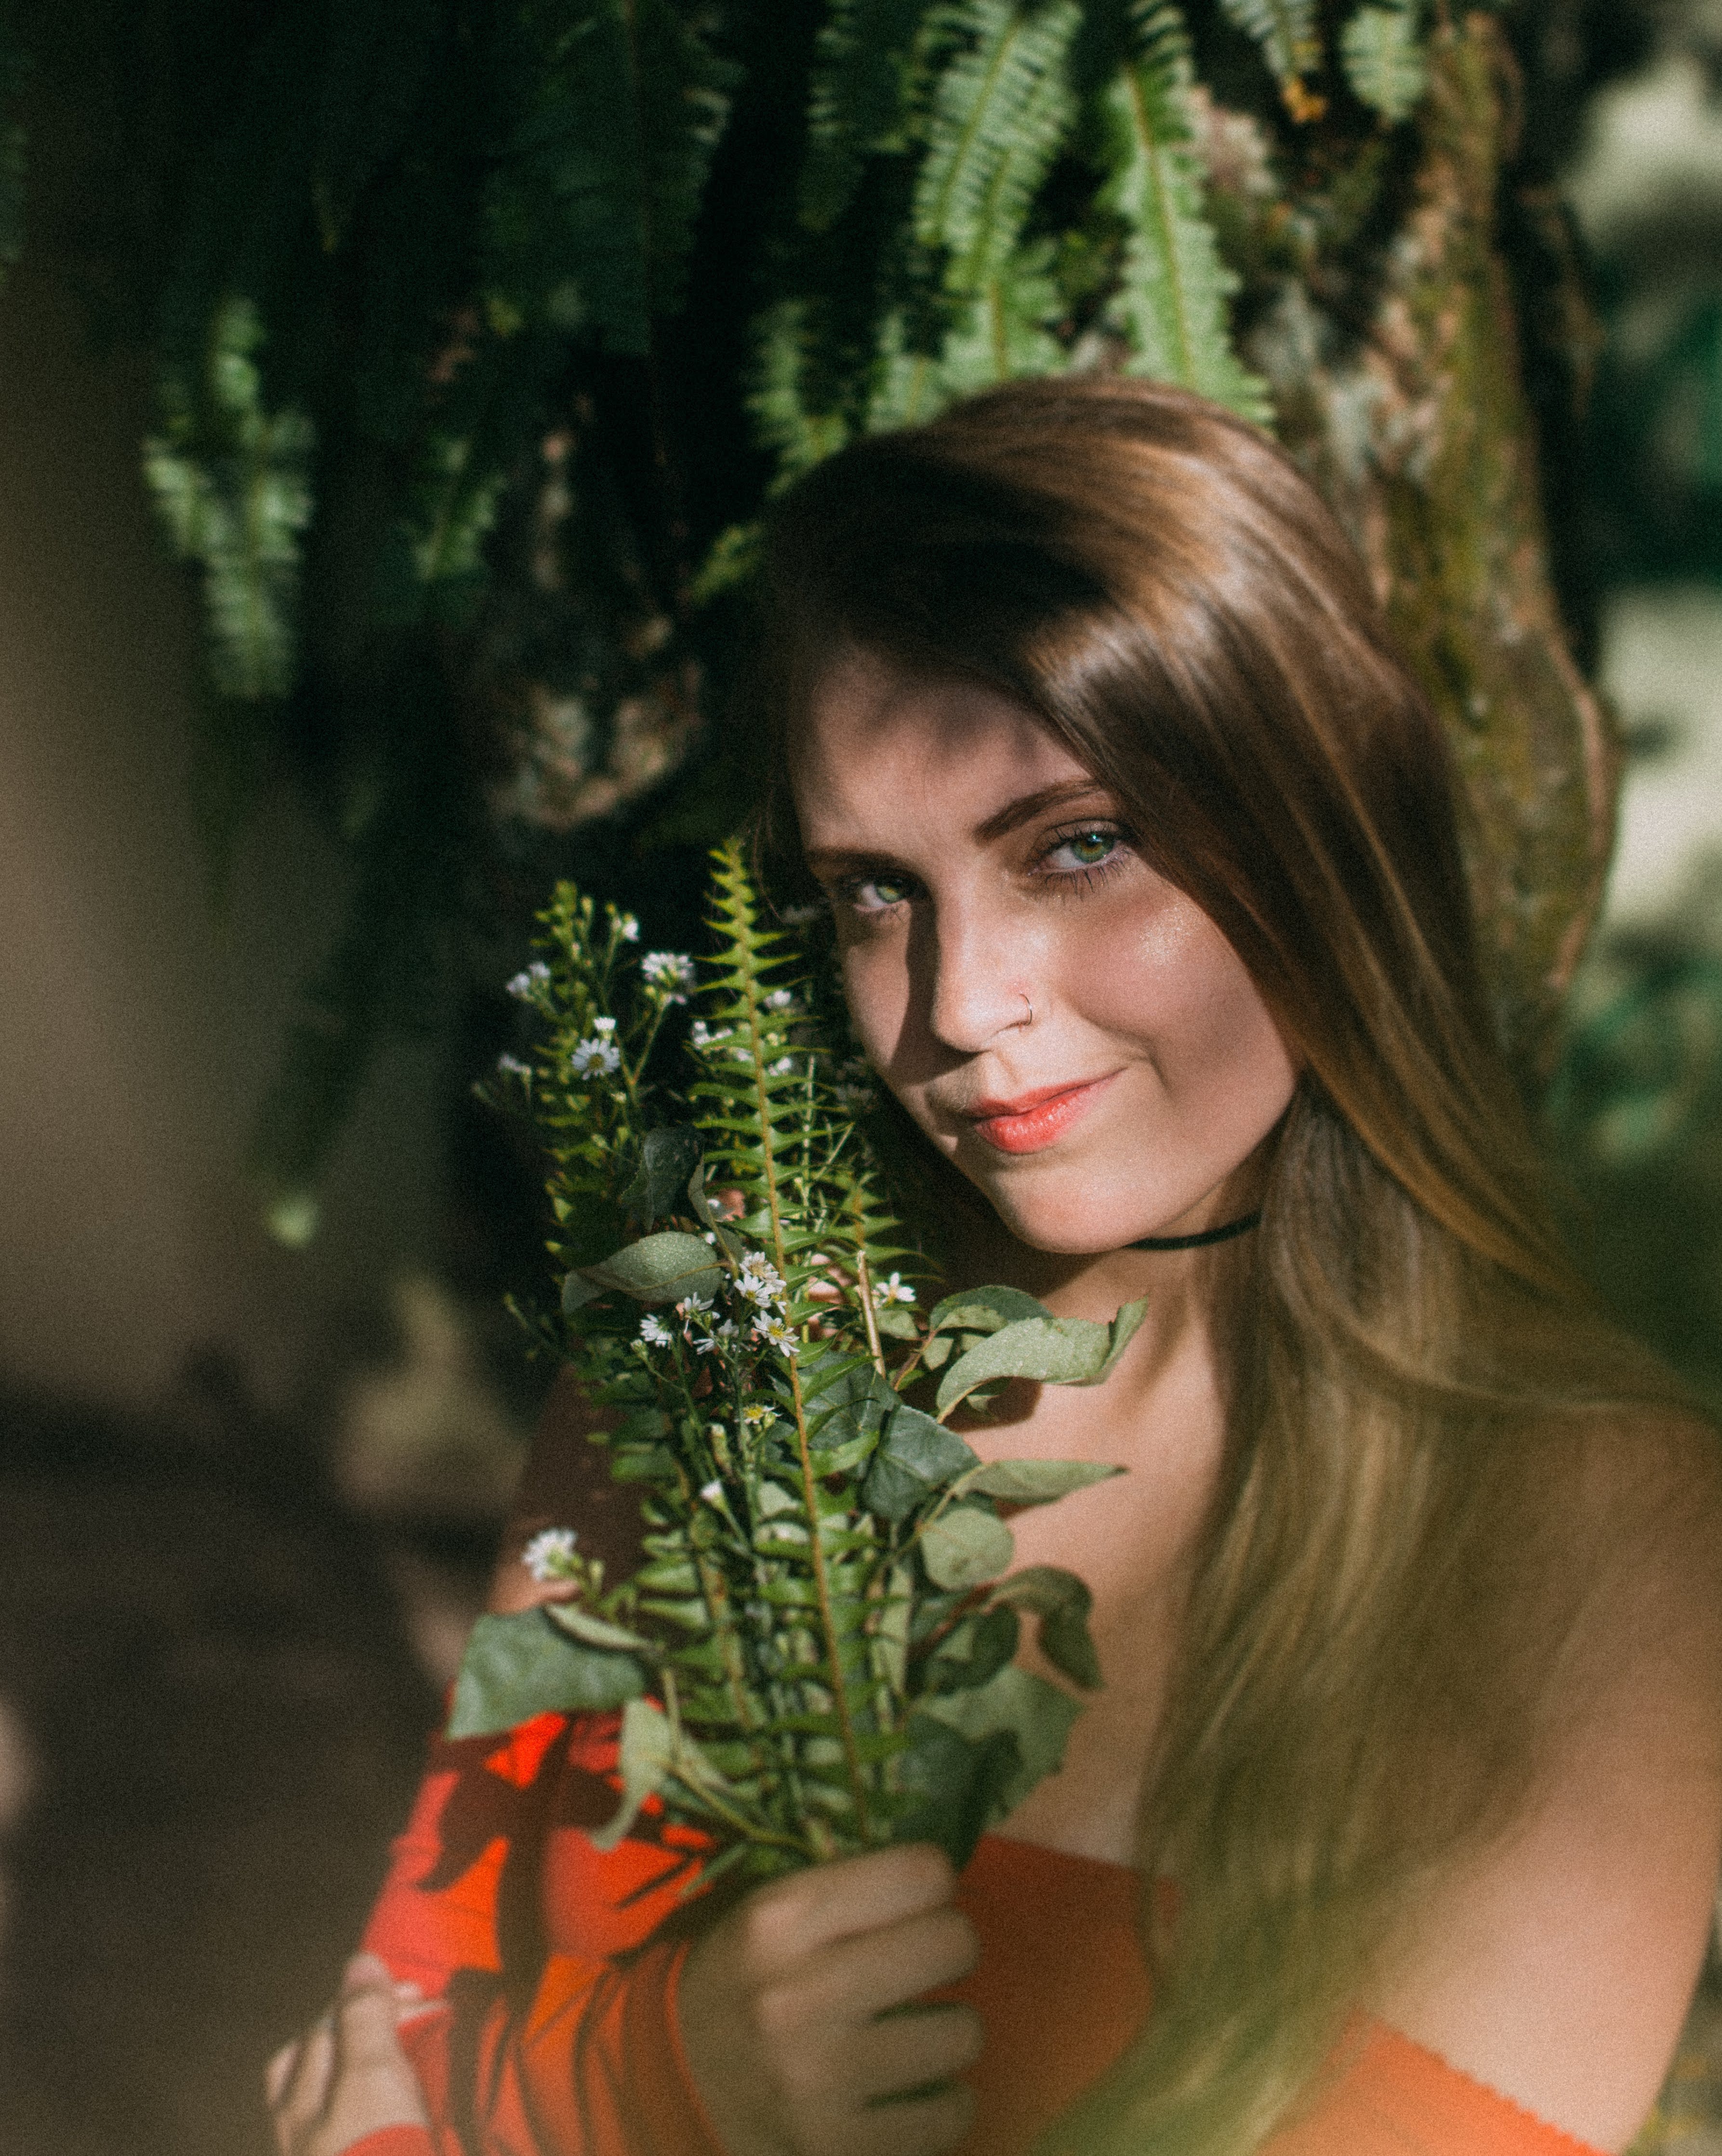
face, hair, green, beauty, natural environment, skin, plant, leaf, eye, botany, flower, smile, brown hair, photography, long hair, black hair, forest, fern, portrait photography, photo shoot, floral design, portrait, vascular plant